Wiradjuri language

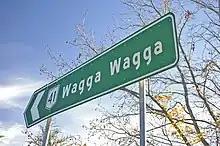
Route 41 Wagga Wagga sign (Mills St)

The Aboriginal inhabitants of the Wagga Wagga region were the Wiradjuri people and the term , with a central open vowel /aː/, means 'dances and celebrations', and has also been translated as 'reeling like a drunken man'. The Wiradjuri word means 'crow', which can be pluralised by reduplication.